Daevid Allen

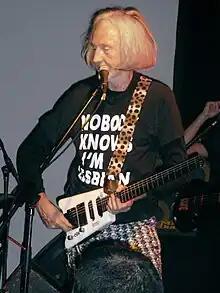
Allen performing with Gong at The Zappa Club in Tel Aviv, 2009

Christopher David "Daevid" Allen (13 January 1938 – 13 March 2015) was an Australian musician. He was co-founder of the Canterbury scene groups Soft Machine (in the UK, 1966) and Gong (in France, 1967).